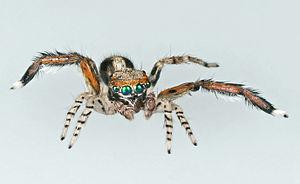
Saitis est un genre d'araignées aranéomorphes de la famille des Salticidae.
Saitis barbipes est une espèce d'araignées aranéomorphes de la famille des Salticidae.